The Derek Trucks Band

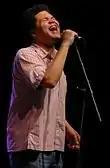
Mattison, Lead Vocalist

Mattison performed several shows with the band, and Trucks decided Mattison's soulful voice and calm stage presence completed the band's identity. Trucks said of Mattison, "He's got a huge range, so that helps us out a lot when we stretch into some of the different material we cover. It's like having three different vocalists onstage at times. It's a tough piece of the puzzle to find, you know -- a good singer who fits with what you're doing -- so we were very fortunate to hook up with Mike."